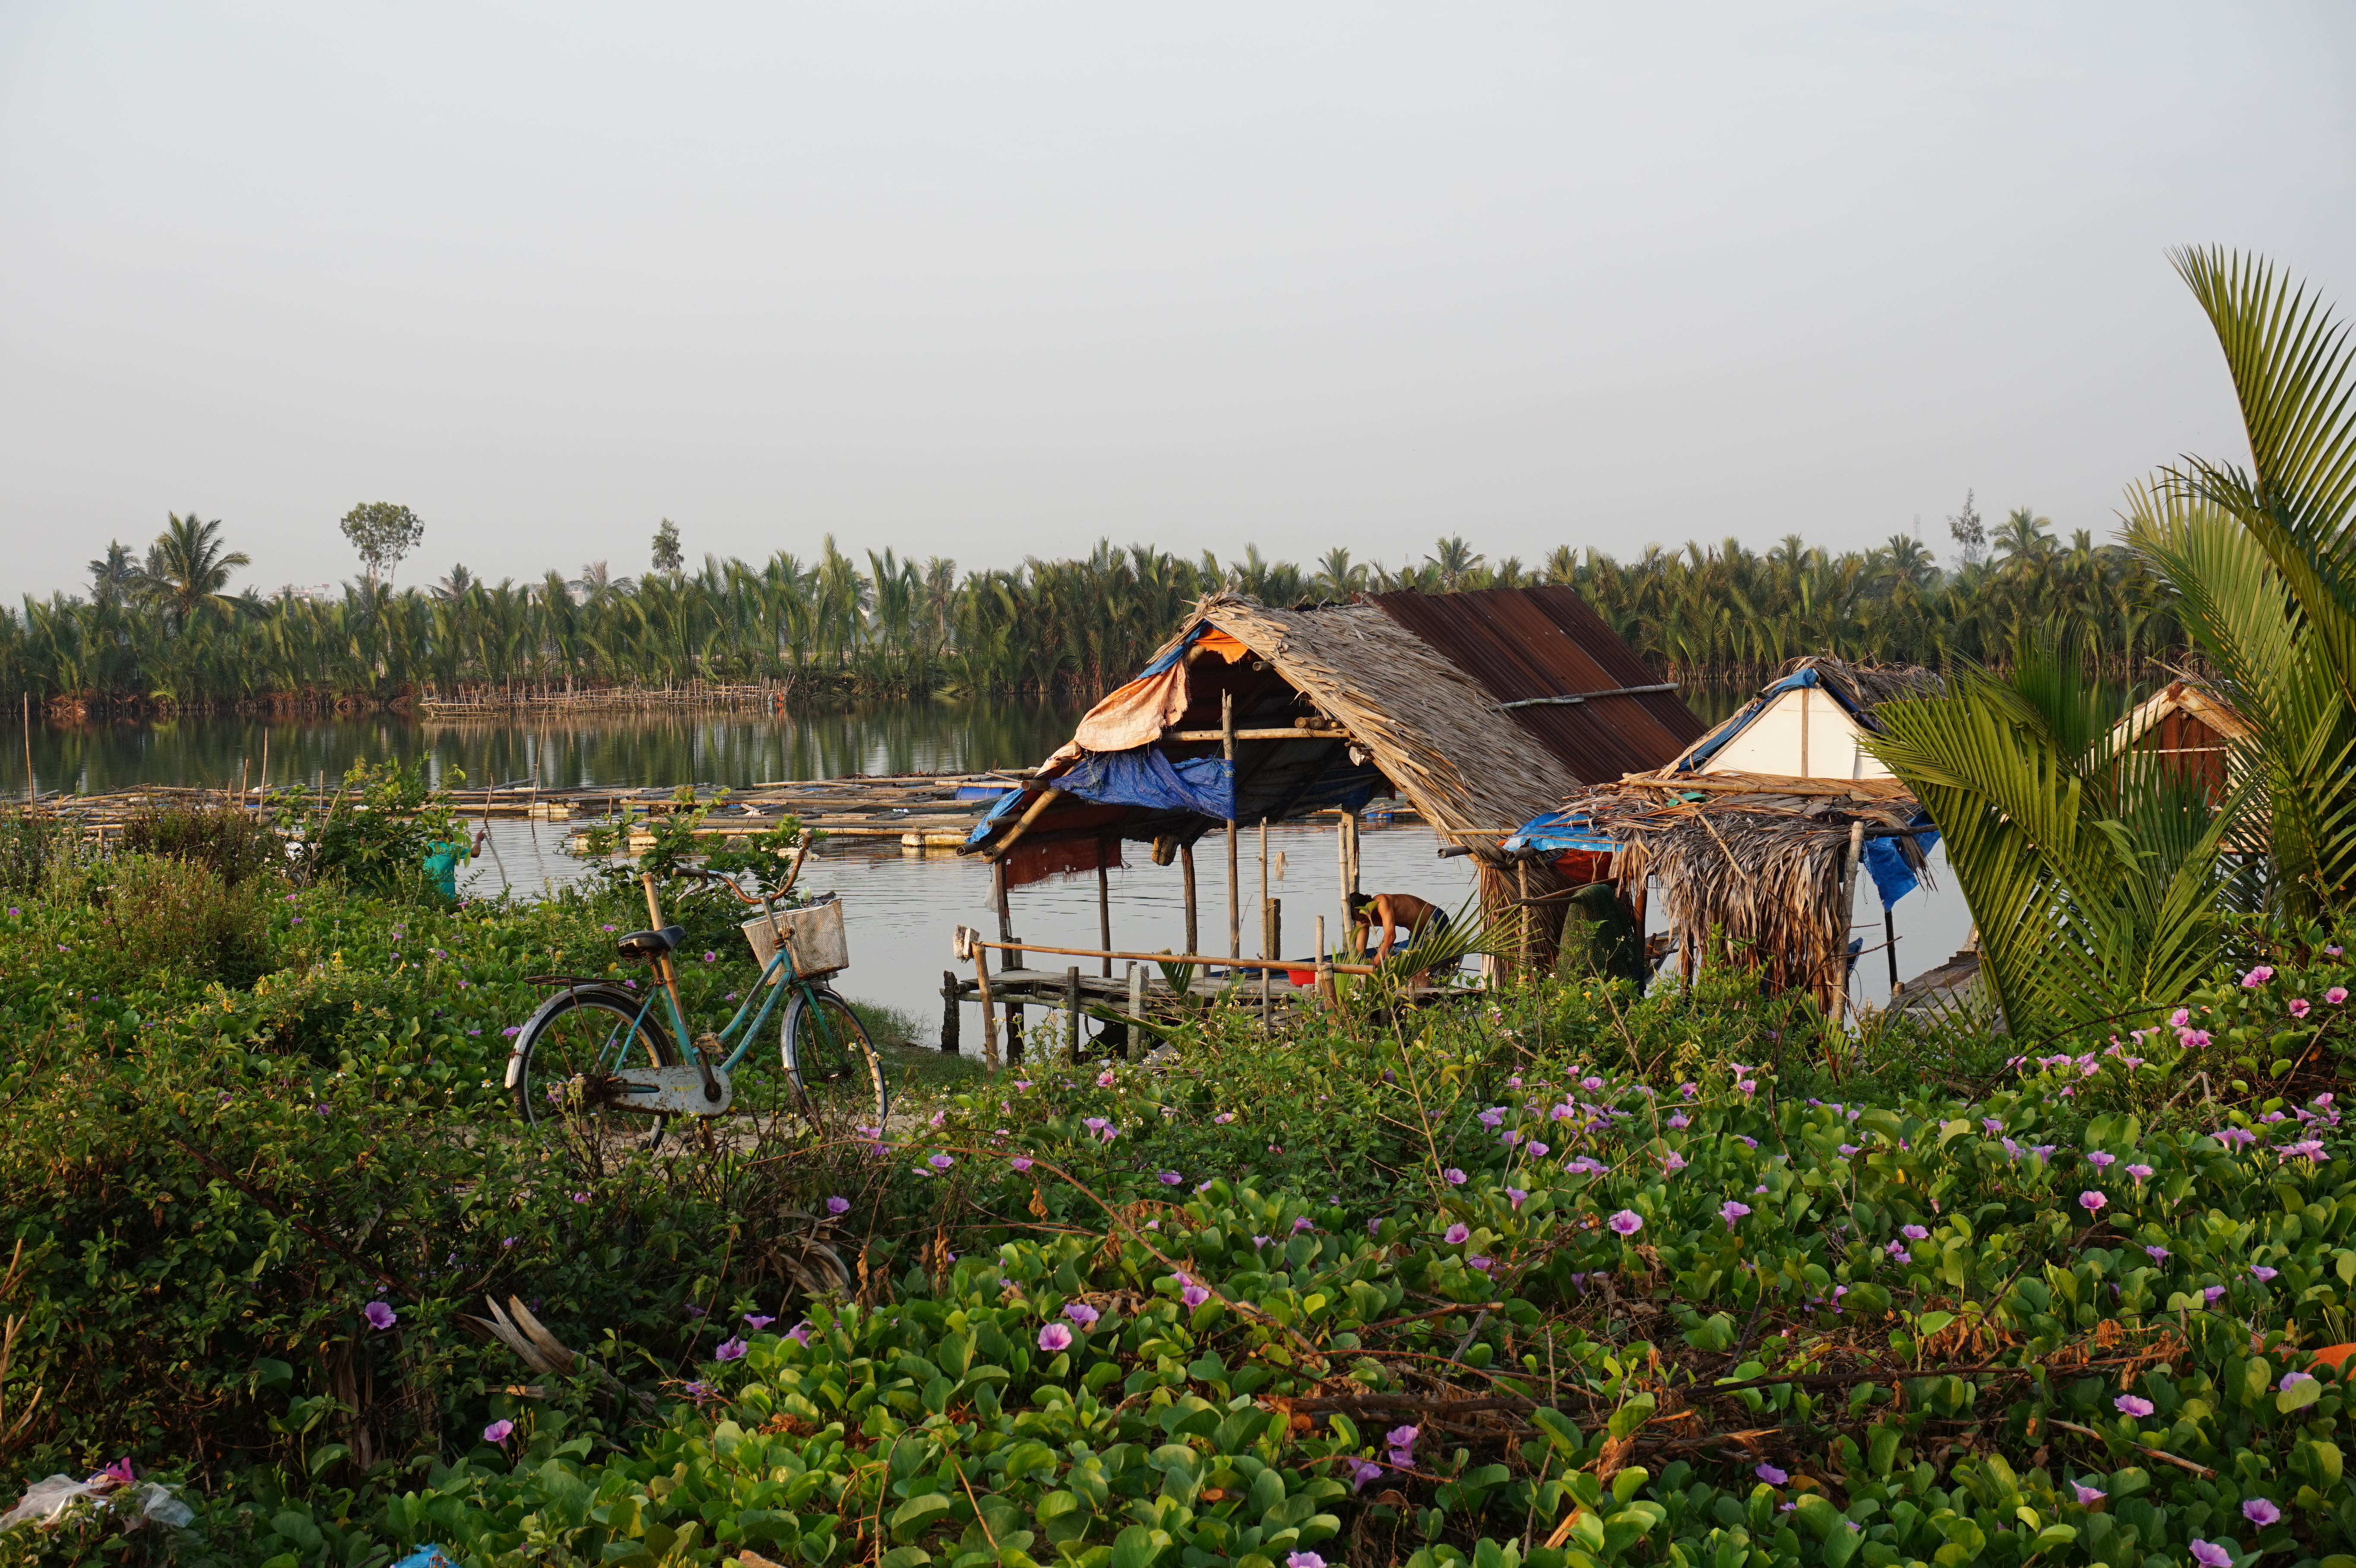
farm, hut, village, rural area